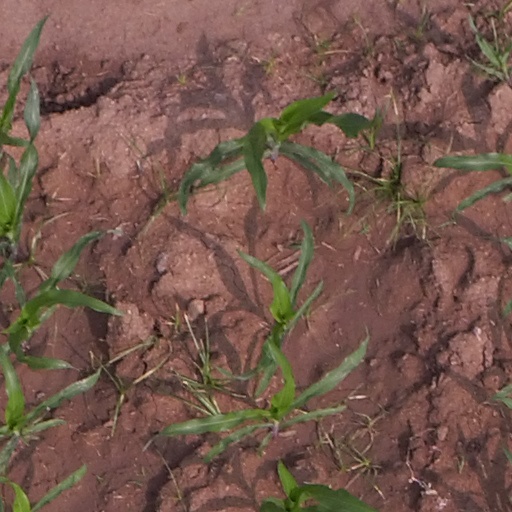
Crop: maize; corn